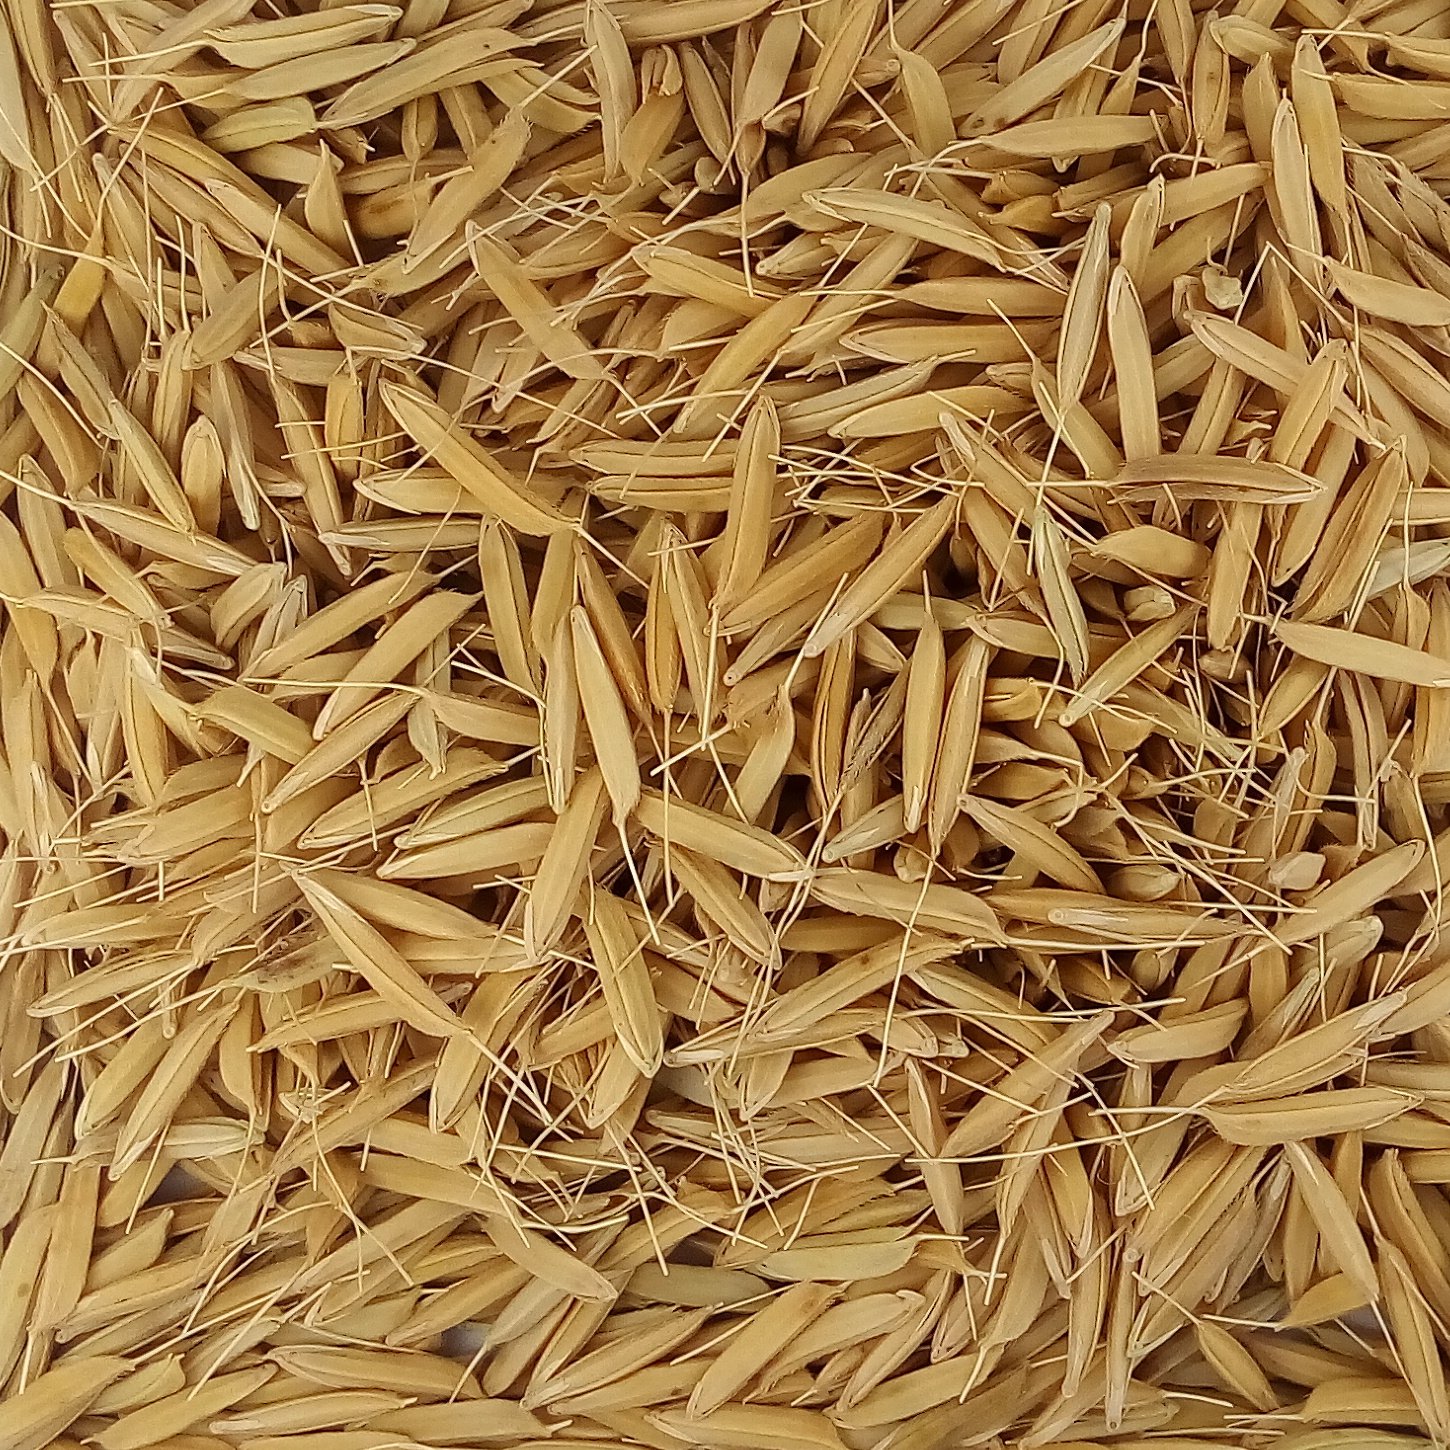
Rice seed variety: PB1